Pulmonary hypertension

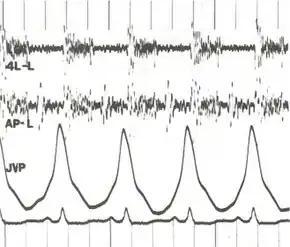
Phonocardiogram and jugular venous pulse tracing from a middle-aged man with pulmonary hypertension caused by cardiomyopathy. The jugular venous pulse tracing demonstrates a prominent a wave without a c or v wave being observed. The phonocardiograms (fourth left interspace and cardiac apex) show a murmur of tricuspid insufficiency and ventricular and atrial gallops.

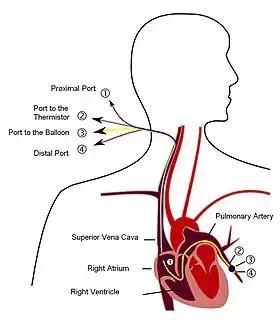
Pulmonary artery catheter

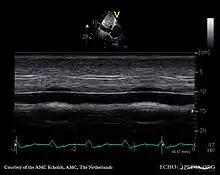
Severe tricuspid regurgitation

In terms of diagnosing pulmonary hypertension, it has five major types, and a series of tests must be performed to distinguish pulmonary arterial hypertension from venous, hypoxic, thromboembolic, or unclear multifactorial varieties. PAH is diagnosed after exclusion of other possible causes of pulmonary hypertension.